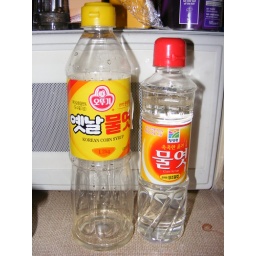
Nothing says the red one has an elephant hiding under the lid...